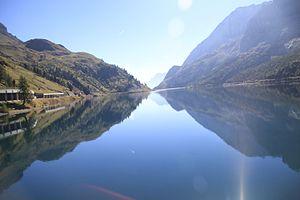
Le lac de Fedaia se situe dans les Dolomites, juste à l'ouest du passo Fedaia, au pied du glacier de la Marmolada. Il est situé dans la commune de Canazei, dans la province de Trente.